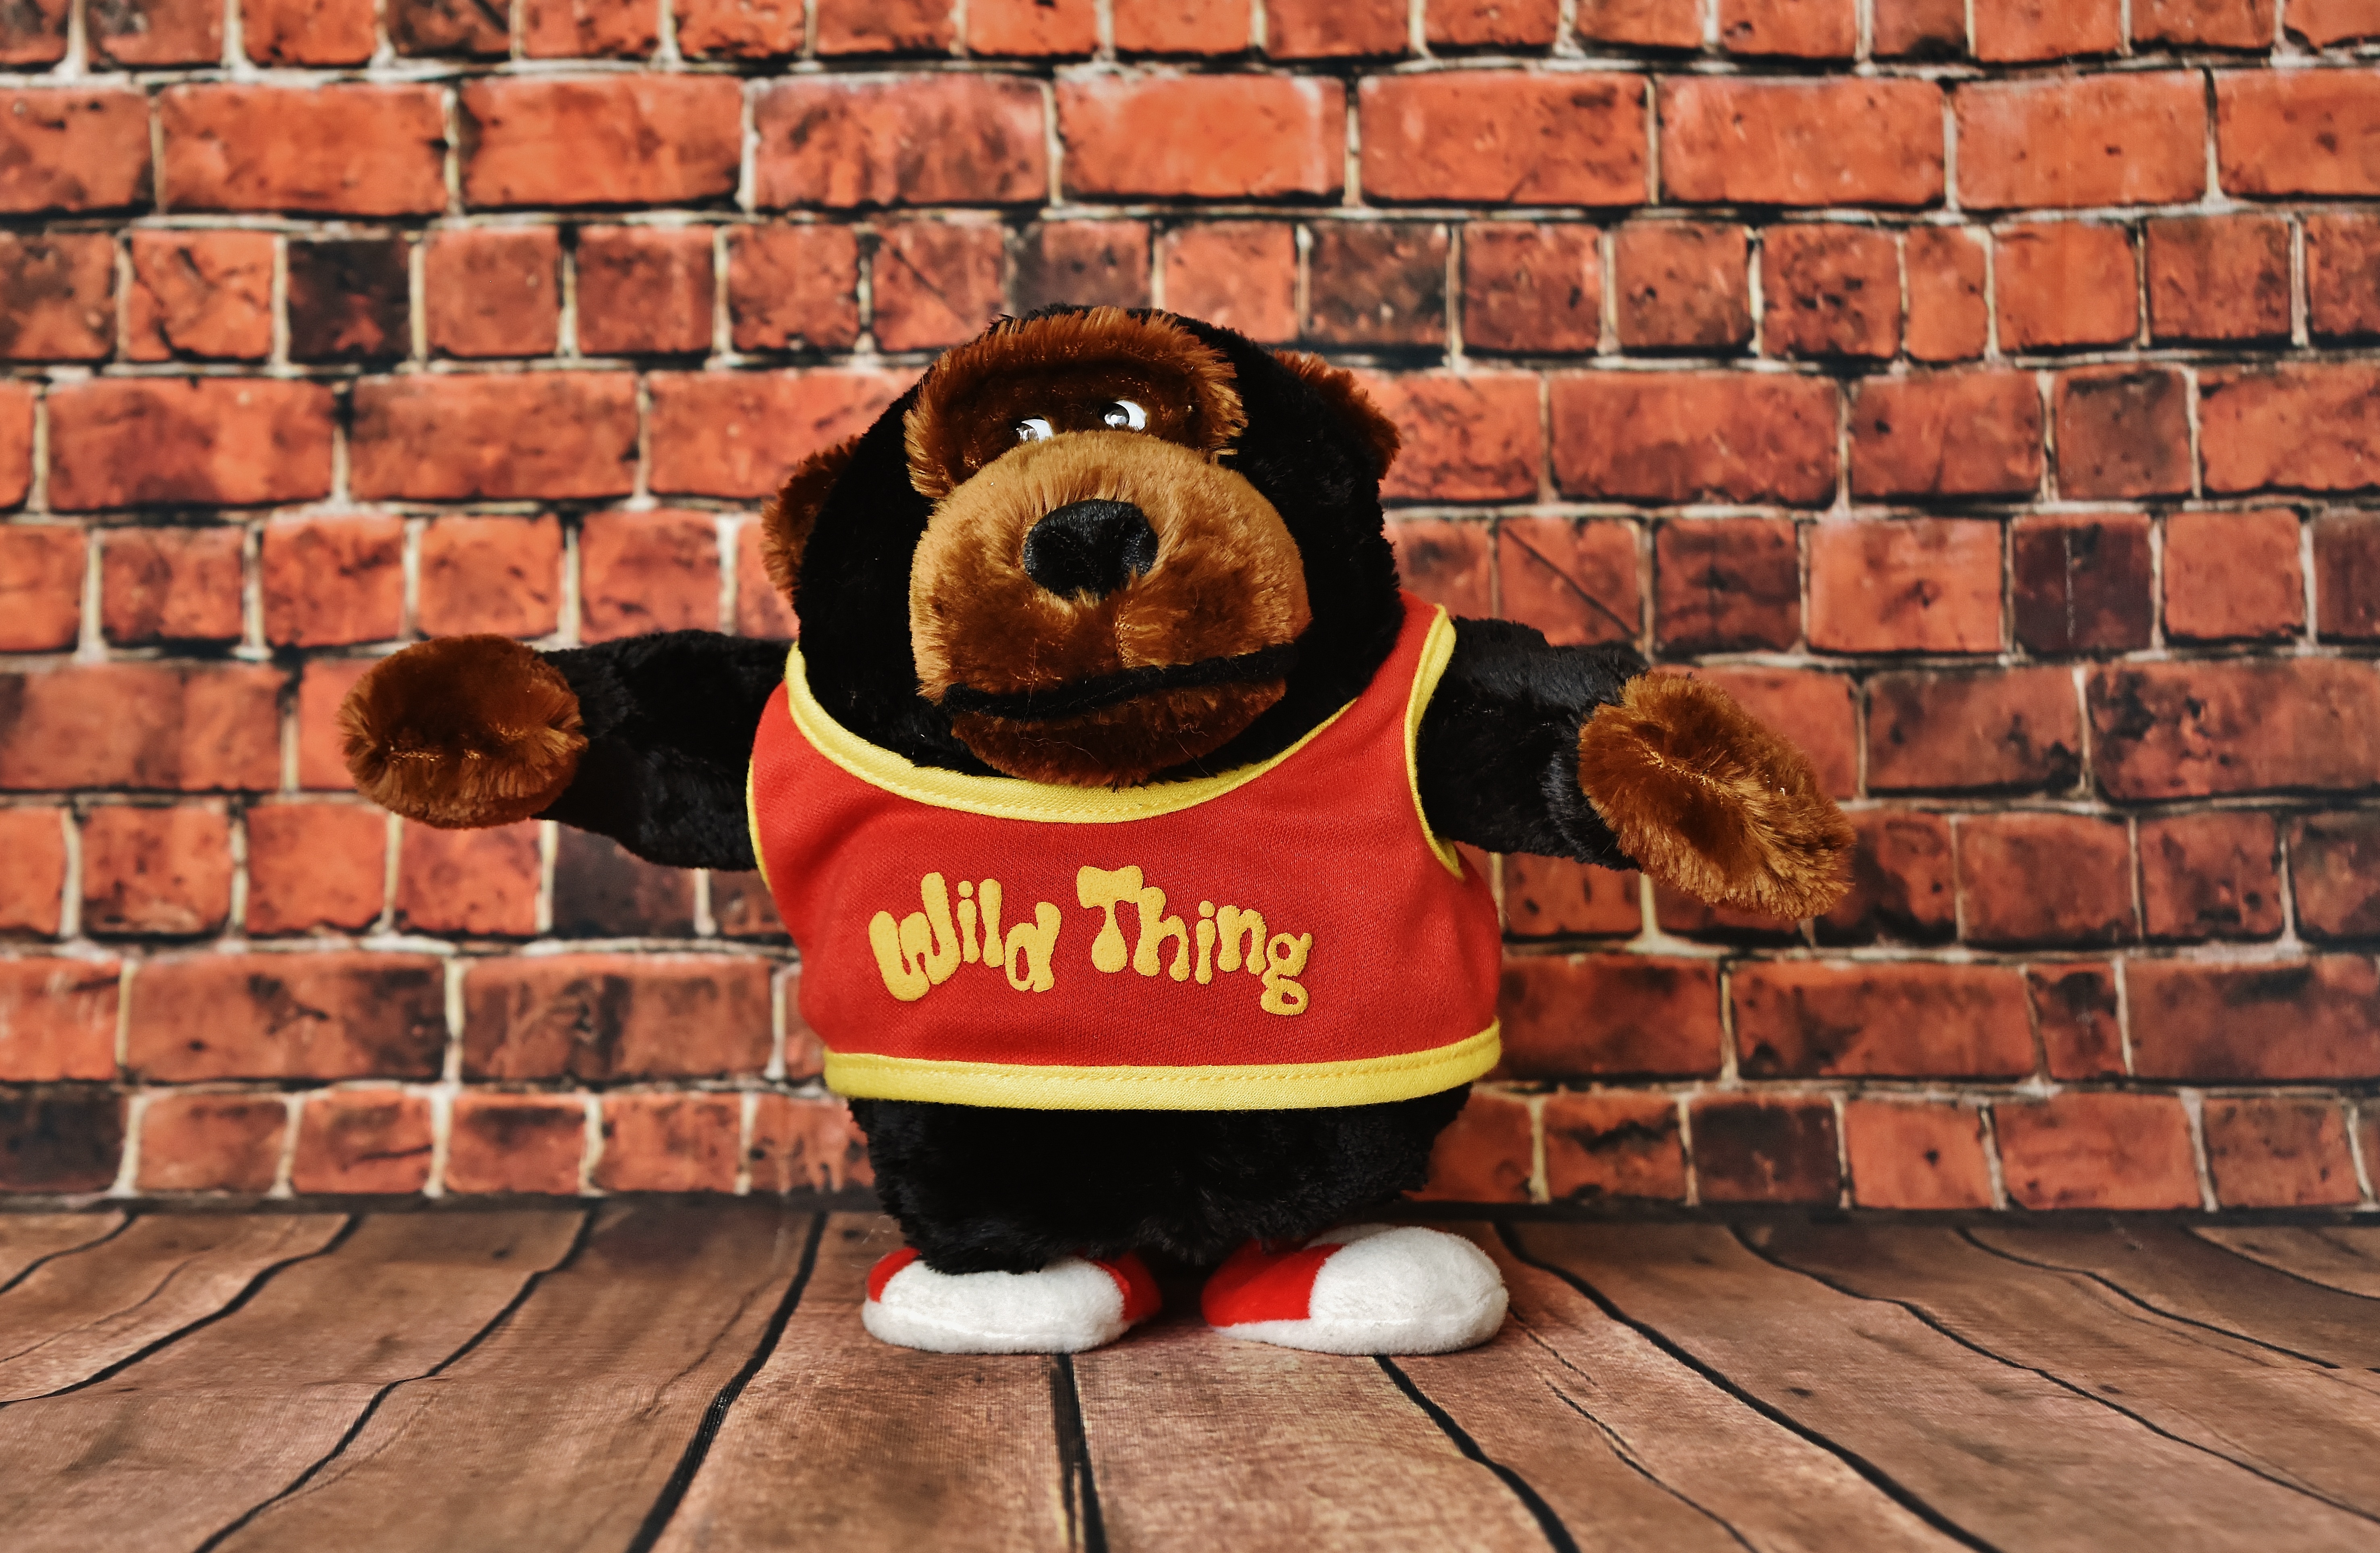
cute, red, monkey, toy, material, gorilla, teddy bear, textile, snout, toys, funny, plush, stuffed animal, soft toy, stuffed toy, wildthing